University of Tokyo

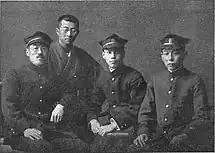
UTokyo students (Kume, Matsuoka, Akutagawa and Naruse),

The University of Tokyo traces its roots to three independent institutes founded during the Edo period (1603–1868). The oldest, a Shogun-funded Confucian school called , was founded in 1630 by Razan Hayashi in Ueno. This school was renamed the and came to be operated directly by the Tokugawa Shogunate in 1791 as part of the "Kansei Reforms". The "Tenmongata", established in 1684, was the astronomical research and education arm of the Shogunate. It evolved into the , a school for Western learnings, after the Meiji Restoration. The Kanda Otamagaike Vaccination Centre, established in 1858, evolved into a school of Western medicine called . Although plans to establish the country's first university had been in place just after the Meiji Restoration, it was not until around 1875 that it was decided to form the university by merging these schools.